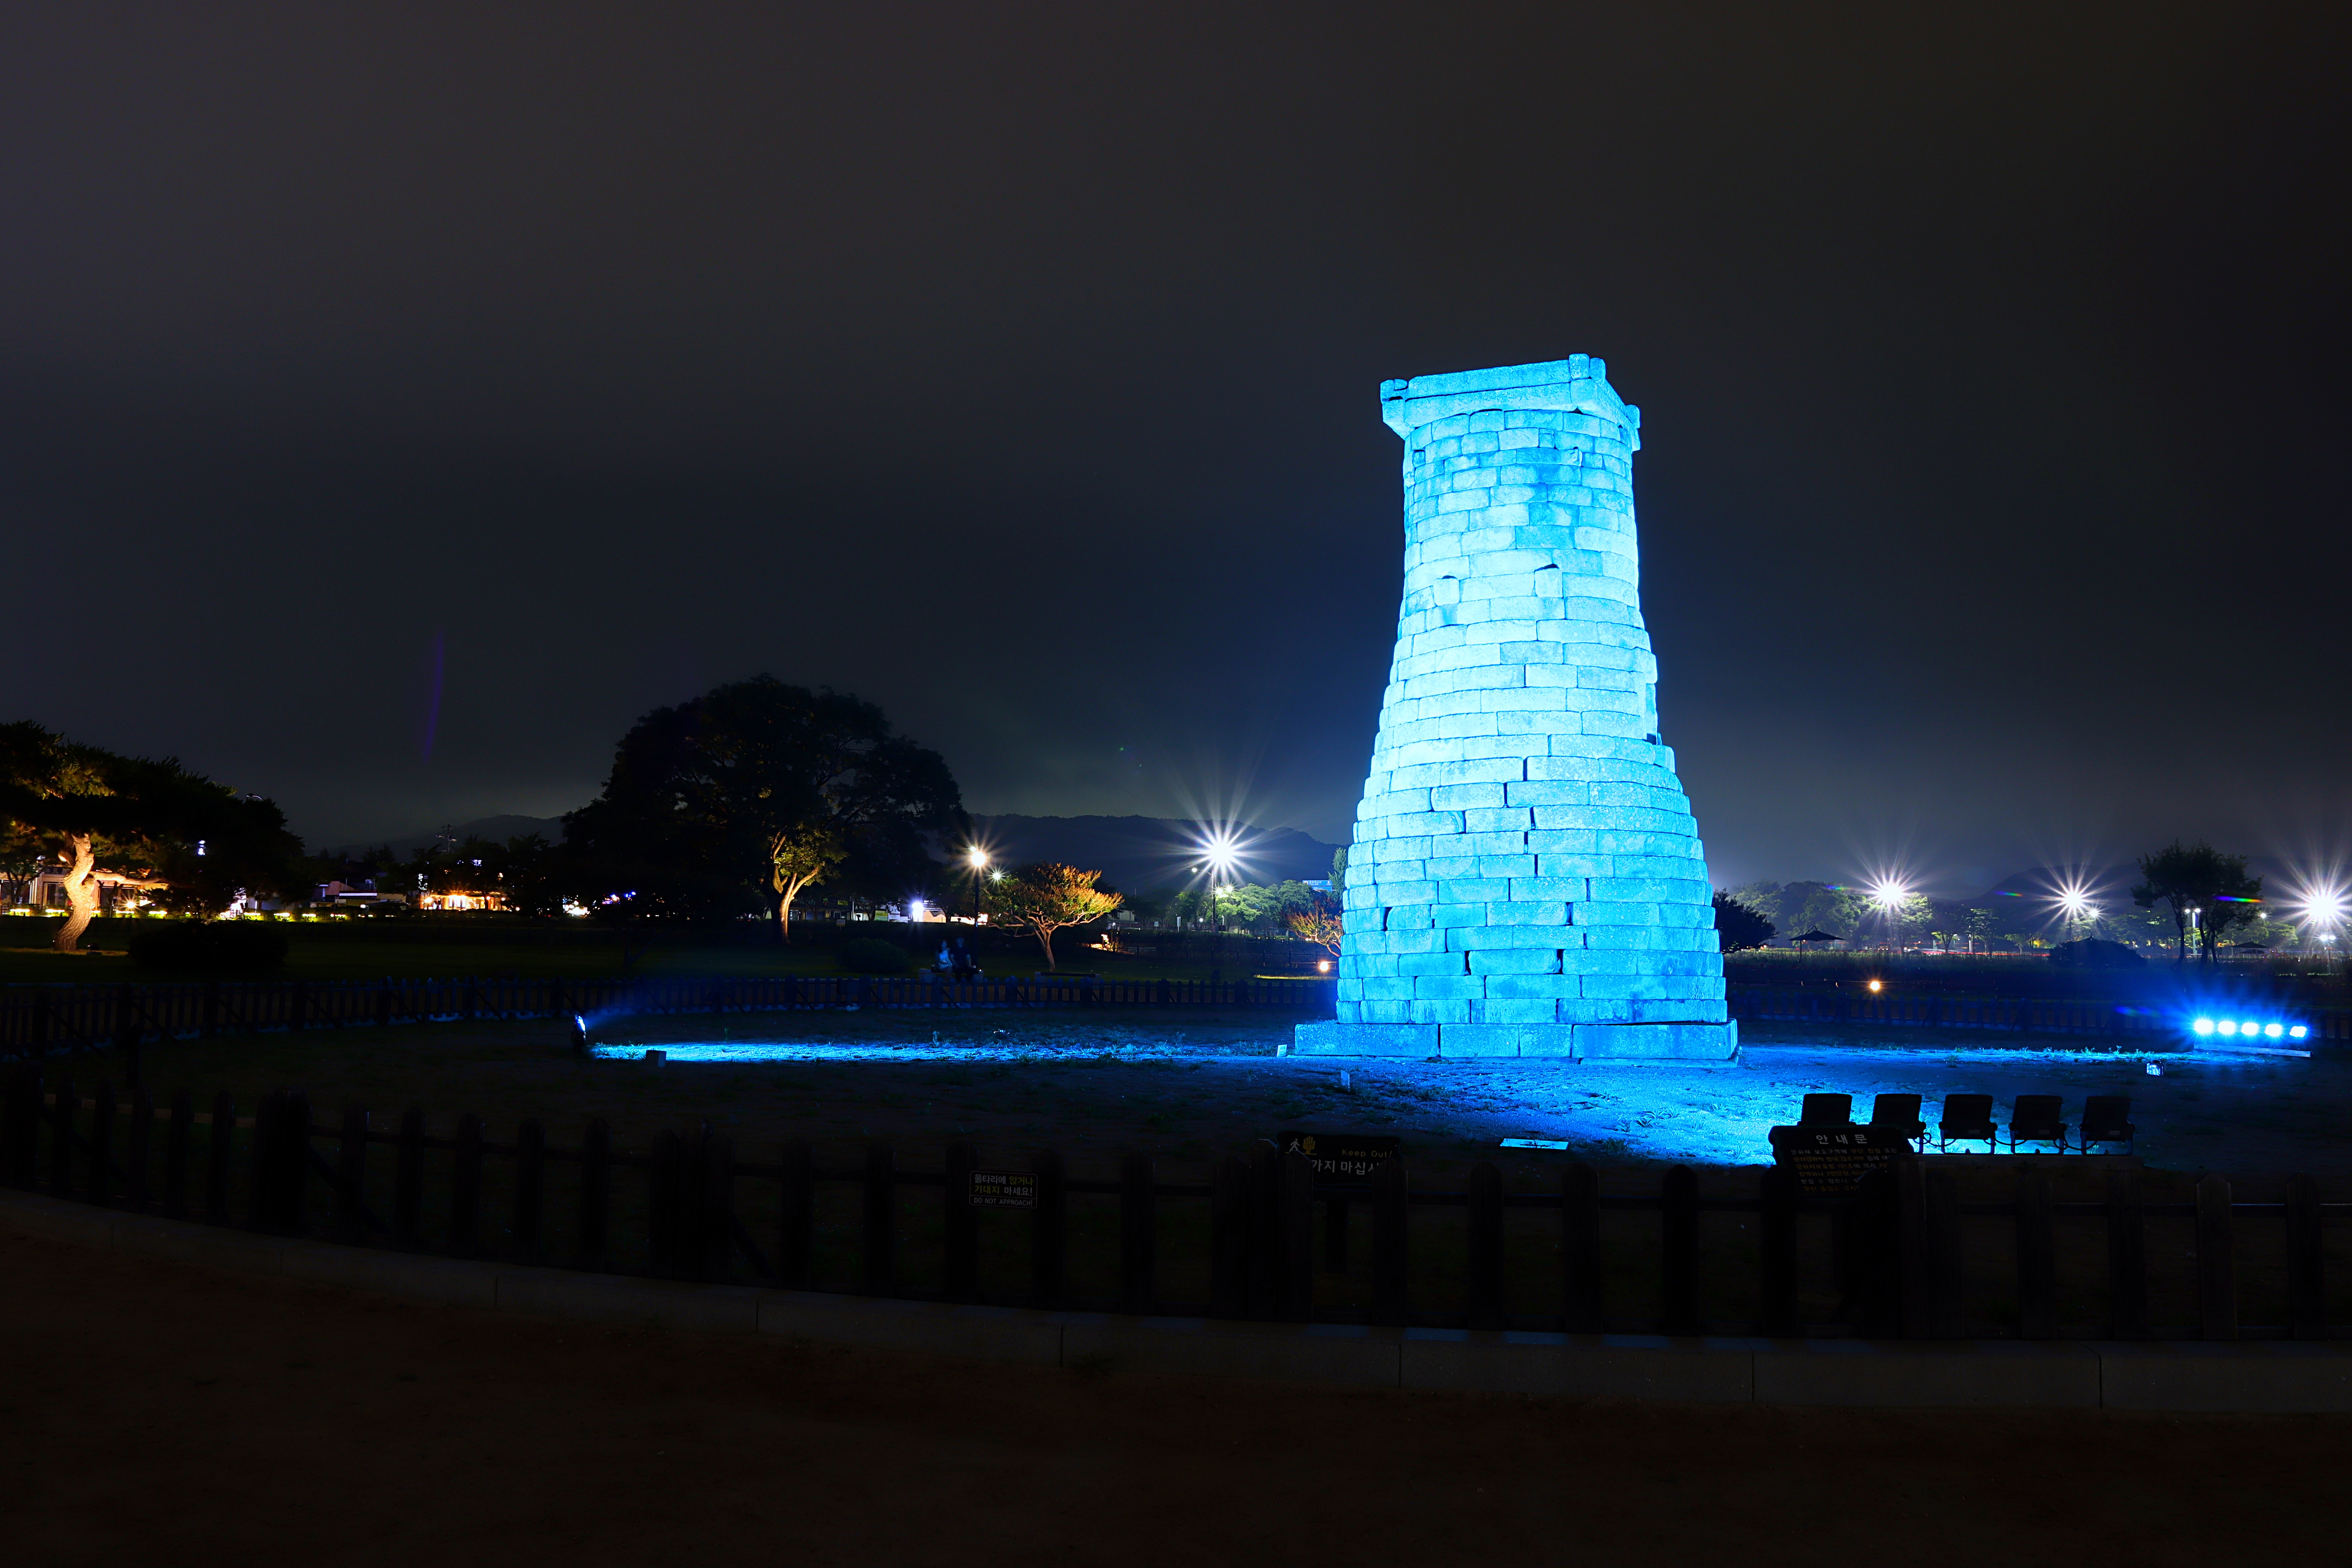
observatory, Cultural assets of Korea, Gyeongju of Korea, night, landmark, sky, light, architecture, tower, water, lighting, metropolitan area, city, monument, tree, tourist attraction, building, metropolis, tourism